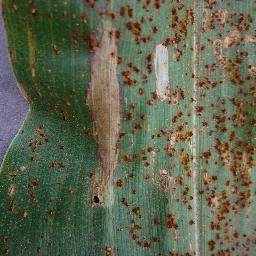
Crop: corn
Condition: (maize)_northern_blight